The Family That Preys

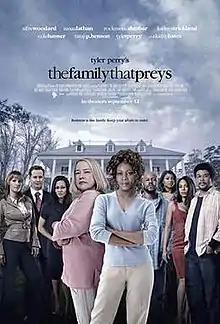
Theatrical release poster

The Family That Preys is a 2008 American comedy drama film written, co-produced and directed by Tyler Perry. The screenplay focuses on two families, one wealthy and the other working class, whose lives are intertwined in both love and business.